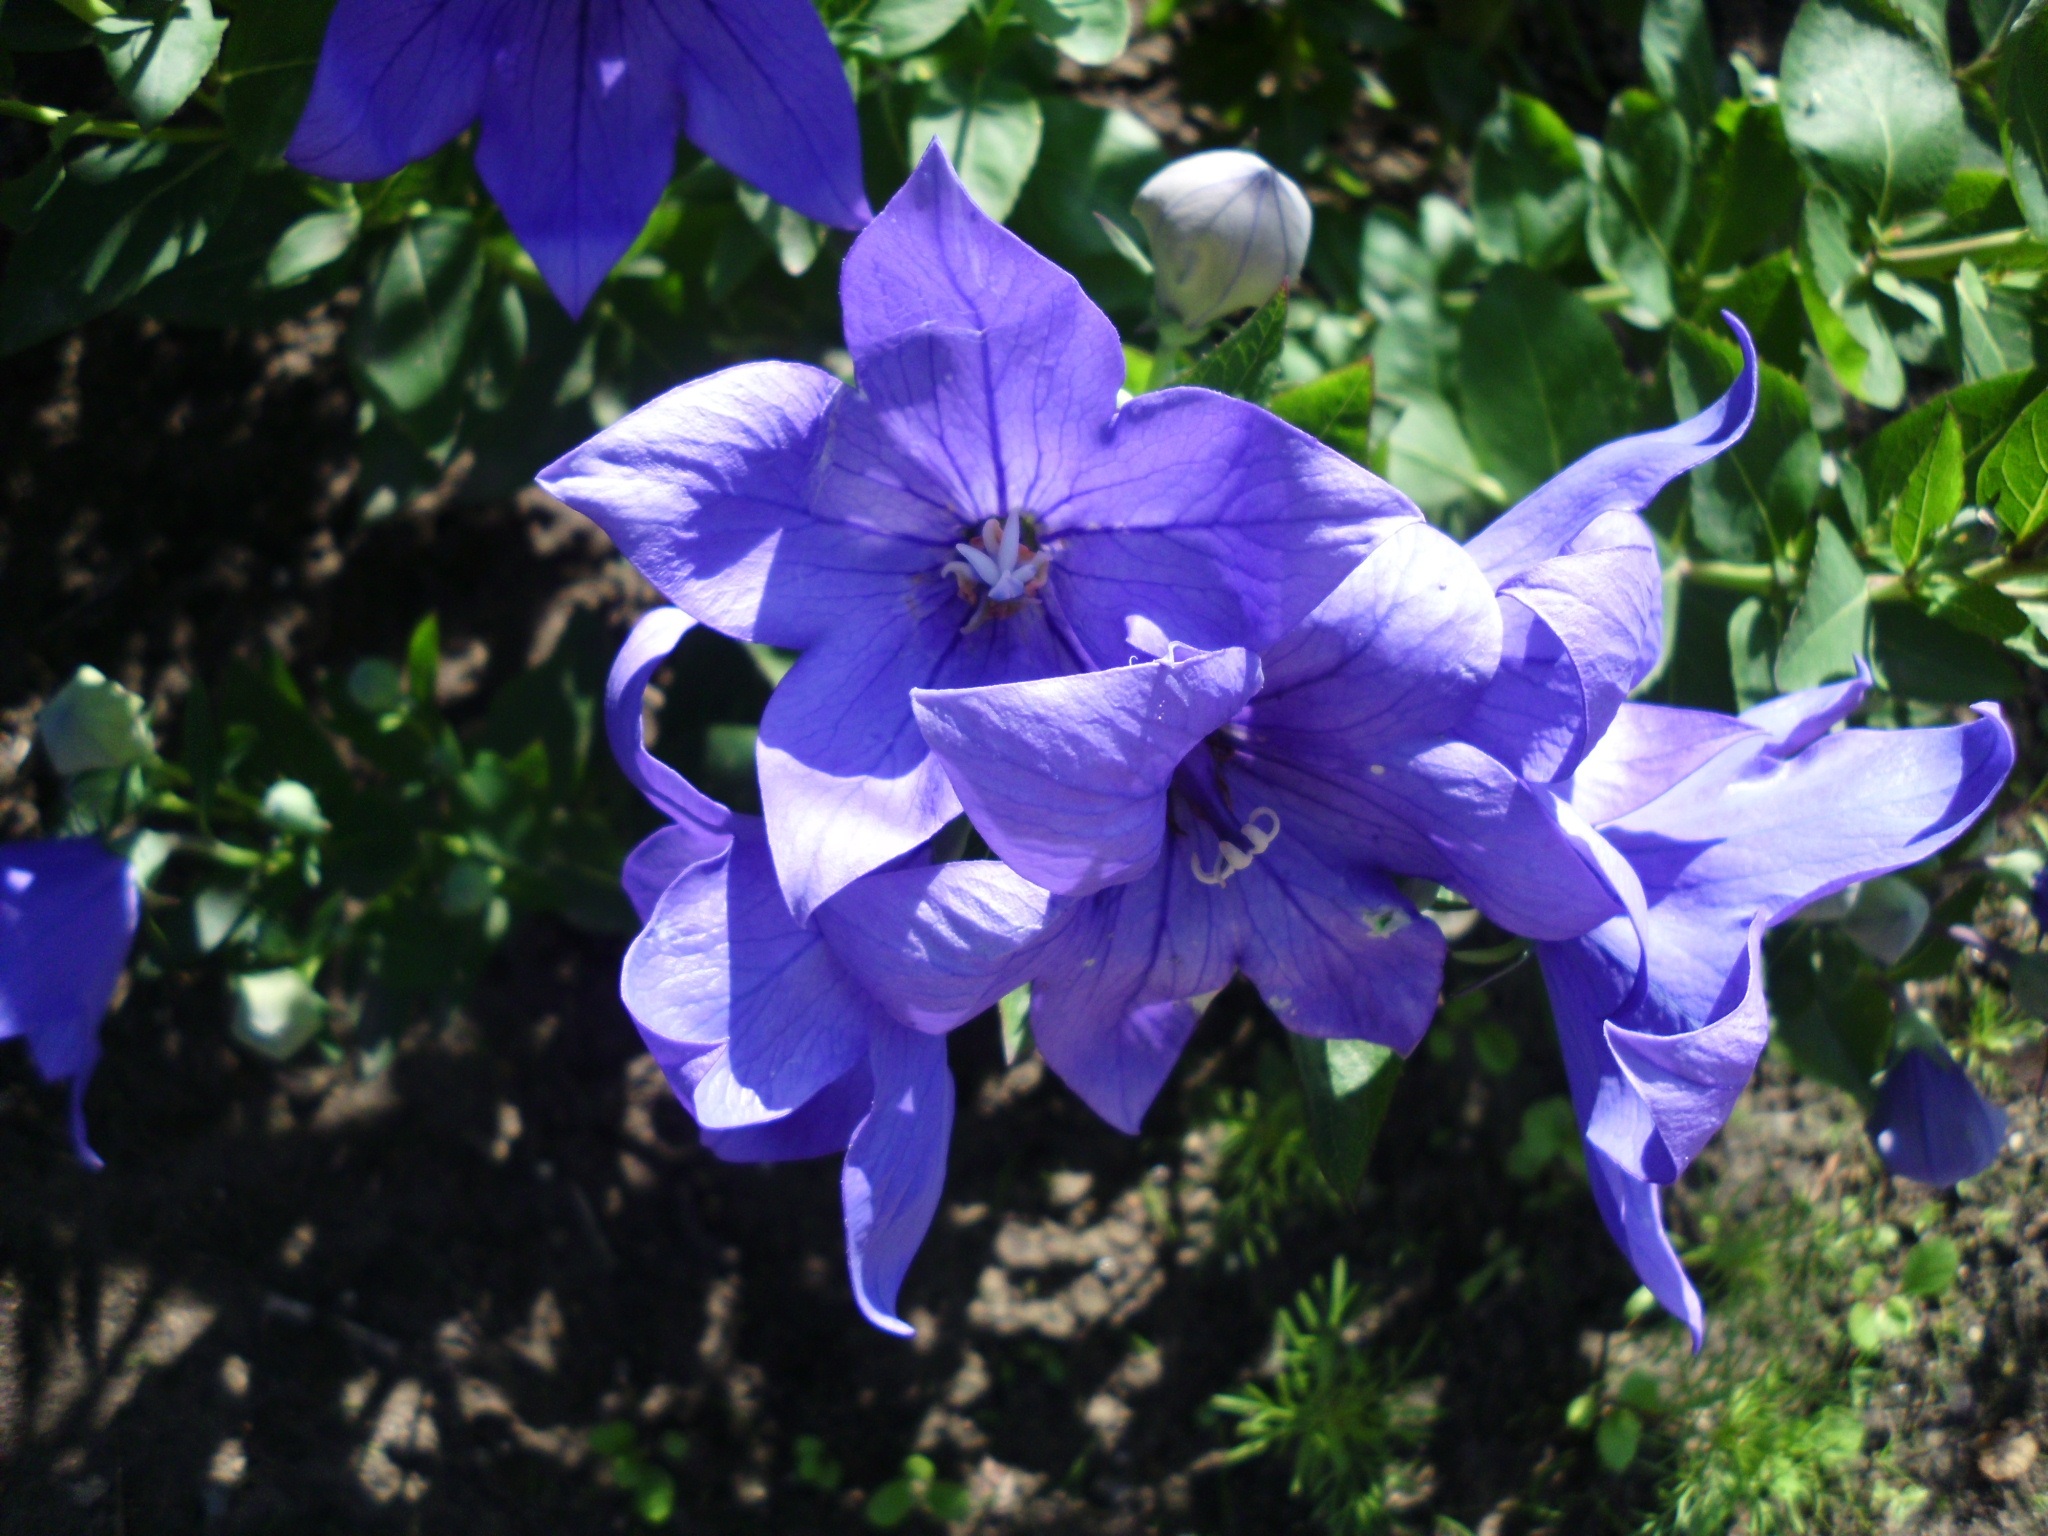
nature, plant, flower, petal, summer, botany, blue, flora, wildflower, bellflower, flowering plant, delphinium, bellflower family, harebell, land plant, colorado blue columbine